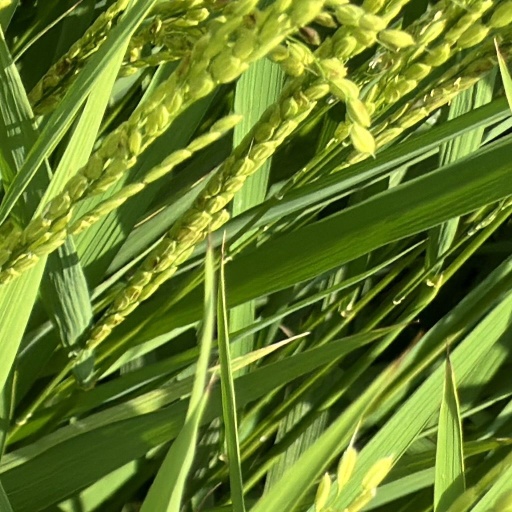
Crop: rice